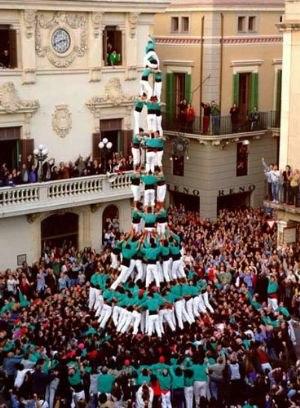
Les Castellers de Vilafranca sont une colla castellera catalane qui a pour principal objectif de construire des castells. C'est une organisation sans but lucratif, considérée comme une association d'intérêt public.